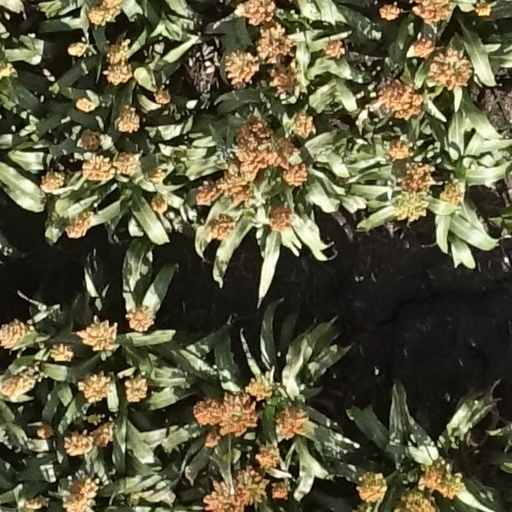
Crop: sorghum